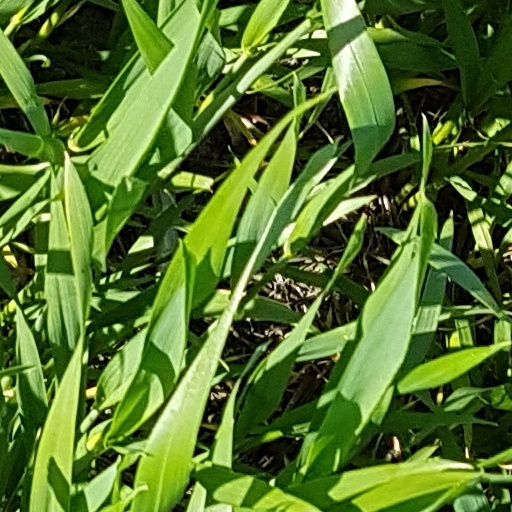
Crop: wheat